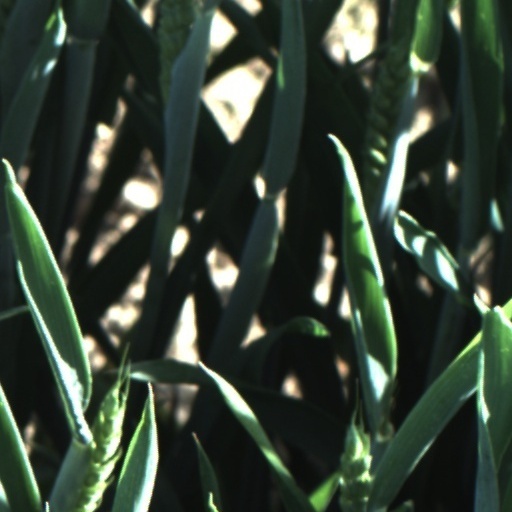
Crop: wheat